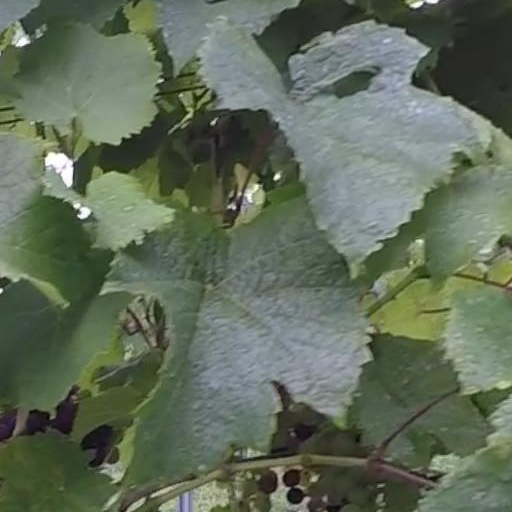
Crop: grape